Ophelia Hoff Saytumah

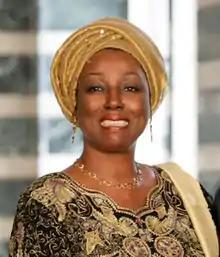
Ophelia Hoff Saytumah

Ophelia Hoff Saytumah is a politician in Liberia. She was the mayor of Liberia's capital city of Monrovia. President Charles Taylor appointed her in 2001 to the position. She used to be the head of Ophelia Travel Agency and has served on the board of directors for Roberts International Airport. After she served as mayor she became a vice president of the Liberia Oil Company.